Institute of Democracy and Human Rights

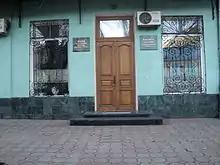
The office of the Institute of democracy and human rights (Odesa, Ukraine).

The Institute of Democracy and Human Rights is a non-profit and non-governmental organization founded by Dr. Haass Social Assistance Fund on June 15, 2000 in Odesa, Ukraine.